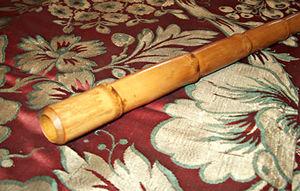
Le ney, nay, naï ou nâi est une flûte à embouchure terminale en roseau, souvent jouée en position oblique d'où l'appellation de flûte oblique qui ne devrait pas être employée dont les plus anciennes formes datent de Sumer et de l'âge des pyramides.